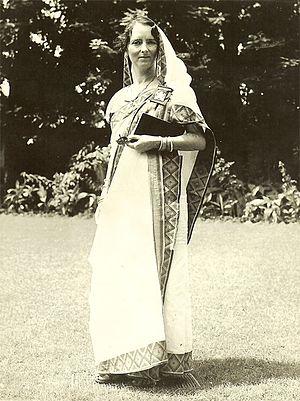
Savitri Devi, née Maximiani Portas aussi orthographié Maximine Portaz, née le 30 septembre 1905 à Lyon, morte le 22 octobre 1982 à Sible-Hedingham, est une Française d’origine grecque convertie au paganisme aryen dans les années 1920, partisane de l’indépendance de l’Inde, puis finalement propagandiste après-guerre d'un néonazisme mêlé d’hindouisme. Elle est également l'une des pionnières de l'écologie profonde, notamment avec son livre Impeachment of Man.